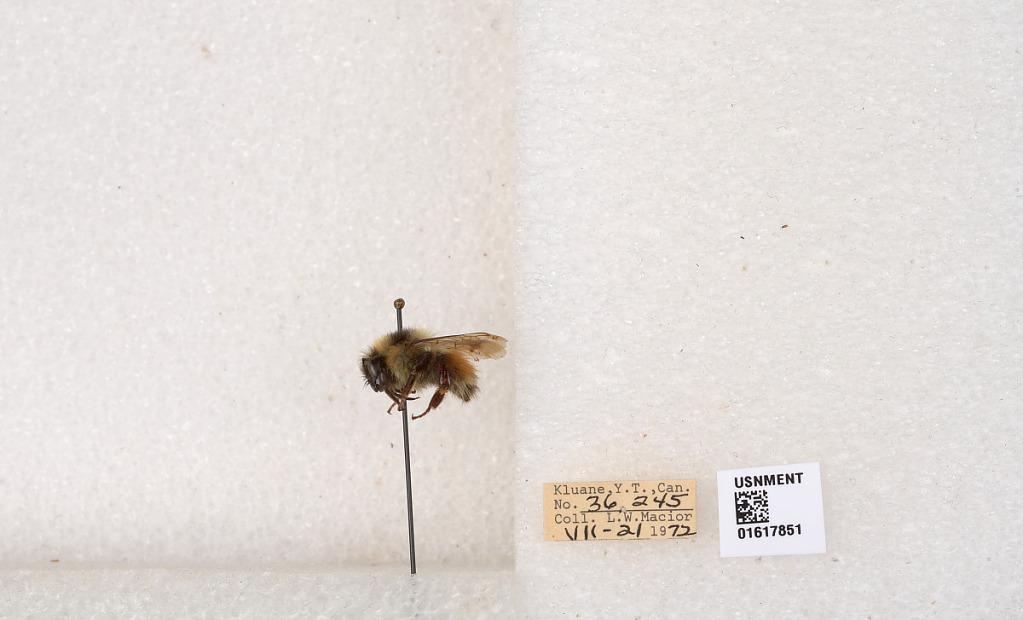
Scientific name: Bombus (Pyrobombus) sylvicola Kirby
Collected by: L. Macior
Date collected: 1972-7-21
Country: Canada
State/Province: Yukon Teritory
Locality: Kluane National Park and Reserve
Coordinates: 60.7493, -139.504